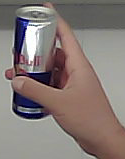
Product: redbull_energydrink